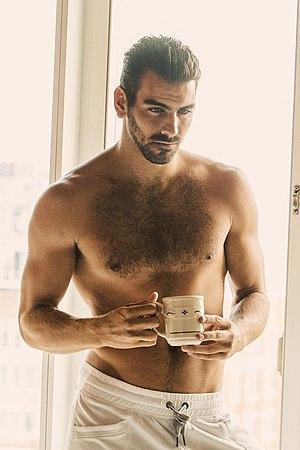
Nyle DiMarco, de son nom de naissance Nyle Thompson, est un mannequin et acteur américain, né le 8 mai 1989 dans le Queens à New York. Il est également militant pour la communauté sourde. Il est doublement vainqueur des émissions télévisées America's Next Top Model en 2015 et Dancing with the Stars en 2016.